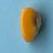
Maize quality: Good